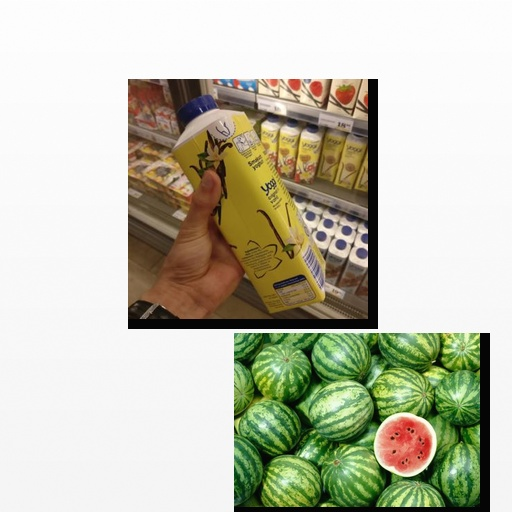
Food items: vanilla_yoghurt, watermelon